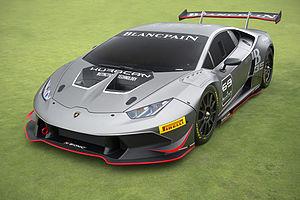
L'Huracán est une supercar du constructeur automobile italien Lamborghini. Dévoilée lors du salon international de l'automobile de Genève 2014, elle succède à la Gallardo en utilisant un moteur V10 de 5,2 litres développant 610 ch.